Tom Scaperlanda

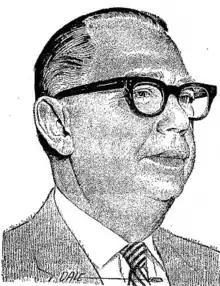
Tom Scaperlanda, 7 Nov 1963, Express and News

Thomas Munson Scaperlanda (December 16, 1895 – March 25, 1971) was a San Antonio jeweler and one of the foremost circus historians and collectors of circusana in the United States.